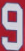
Number: 9